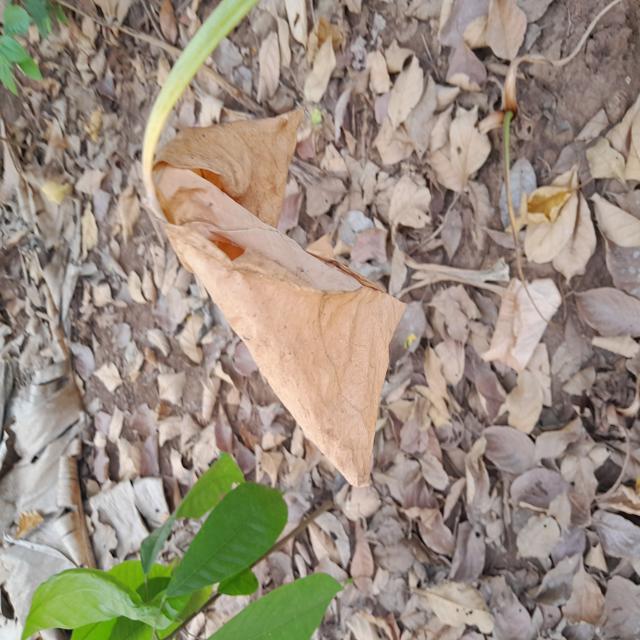
Label: Late_Blight